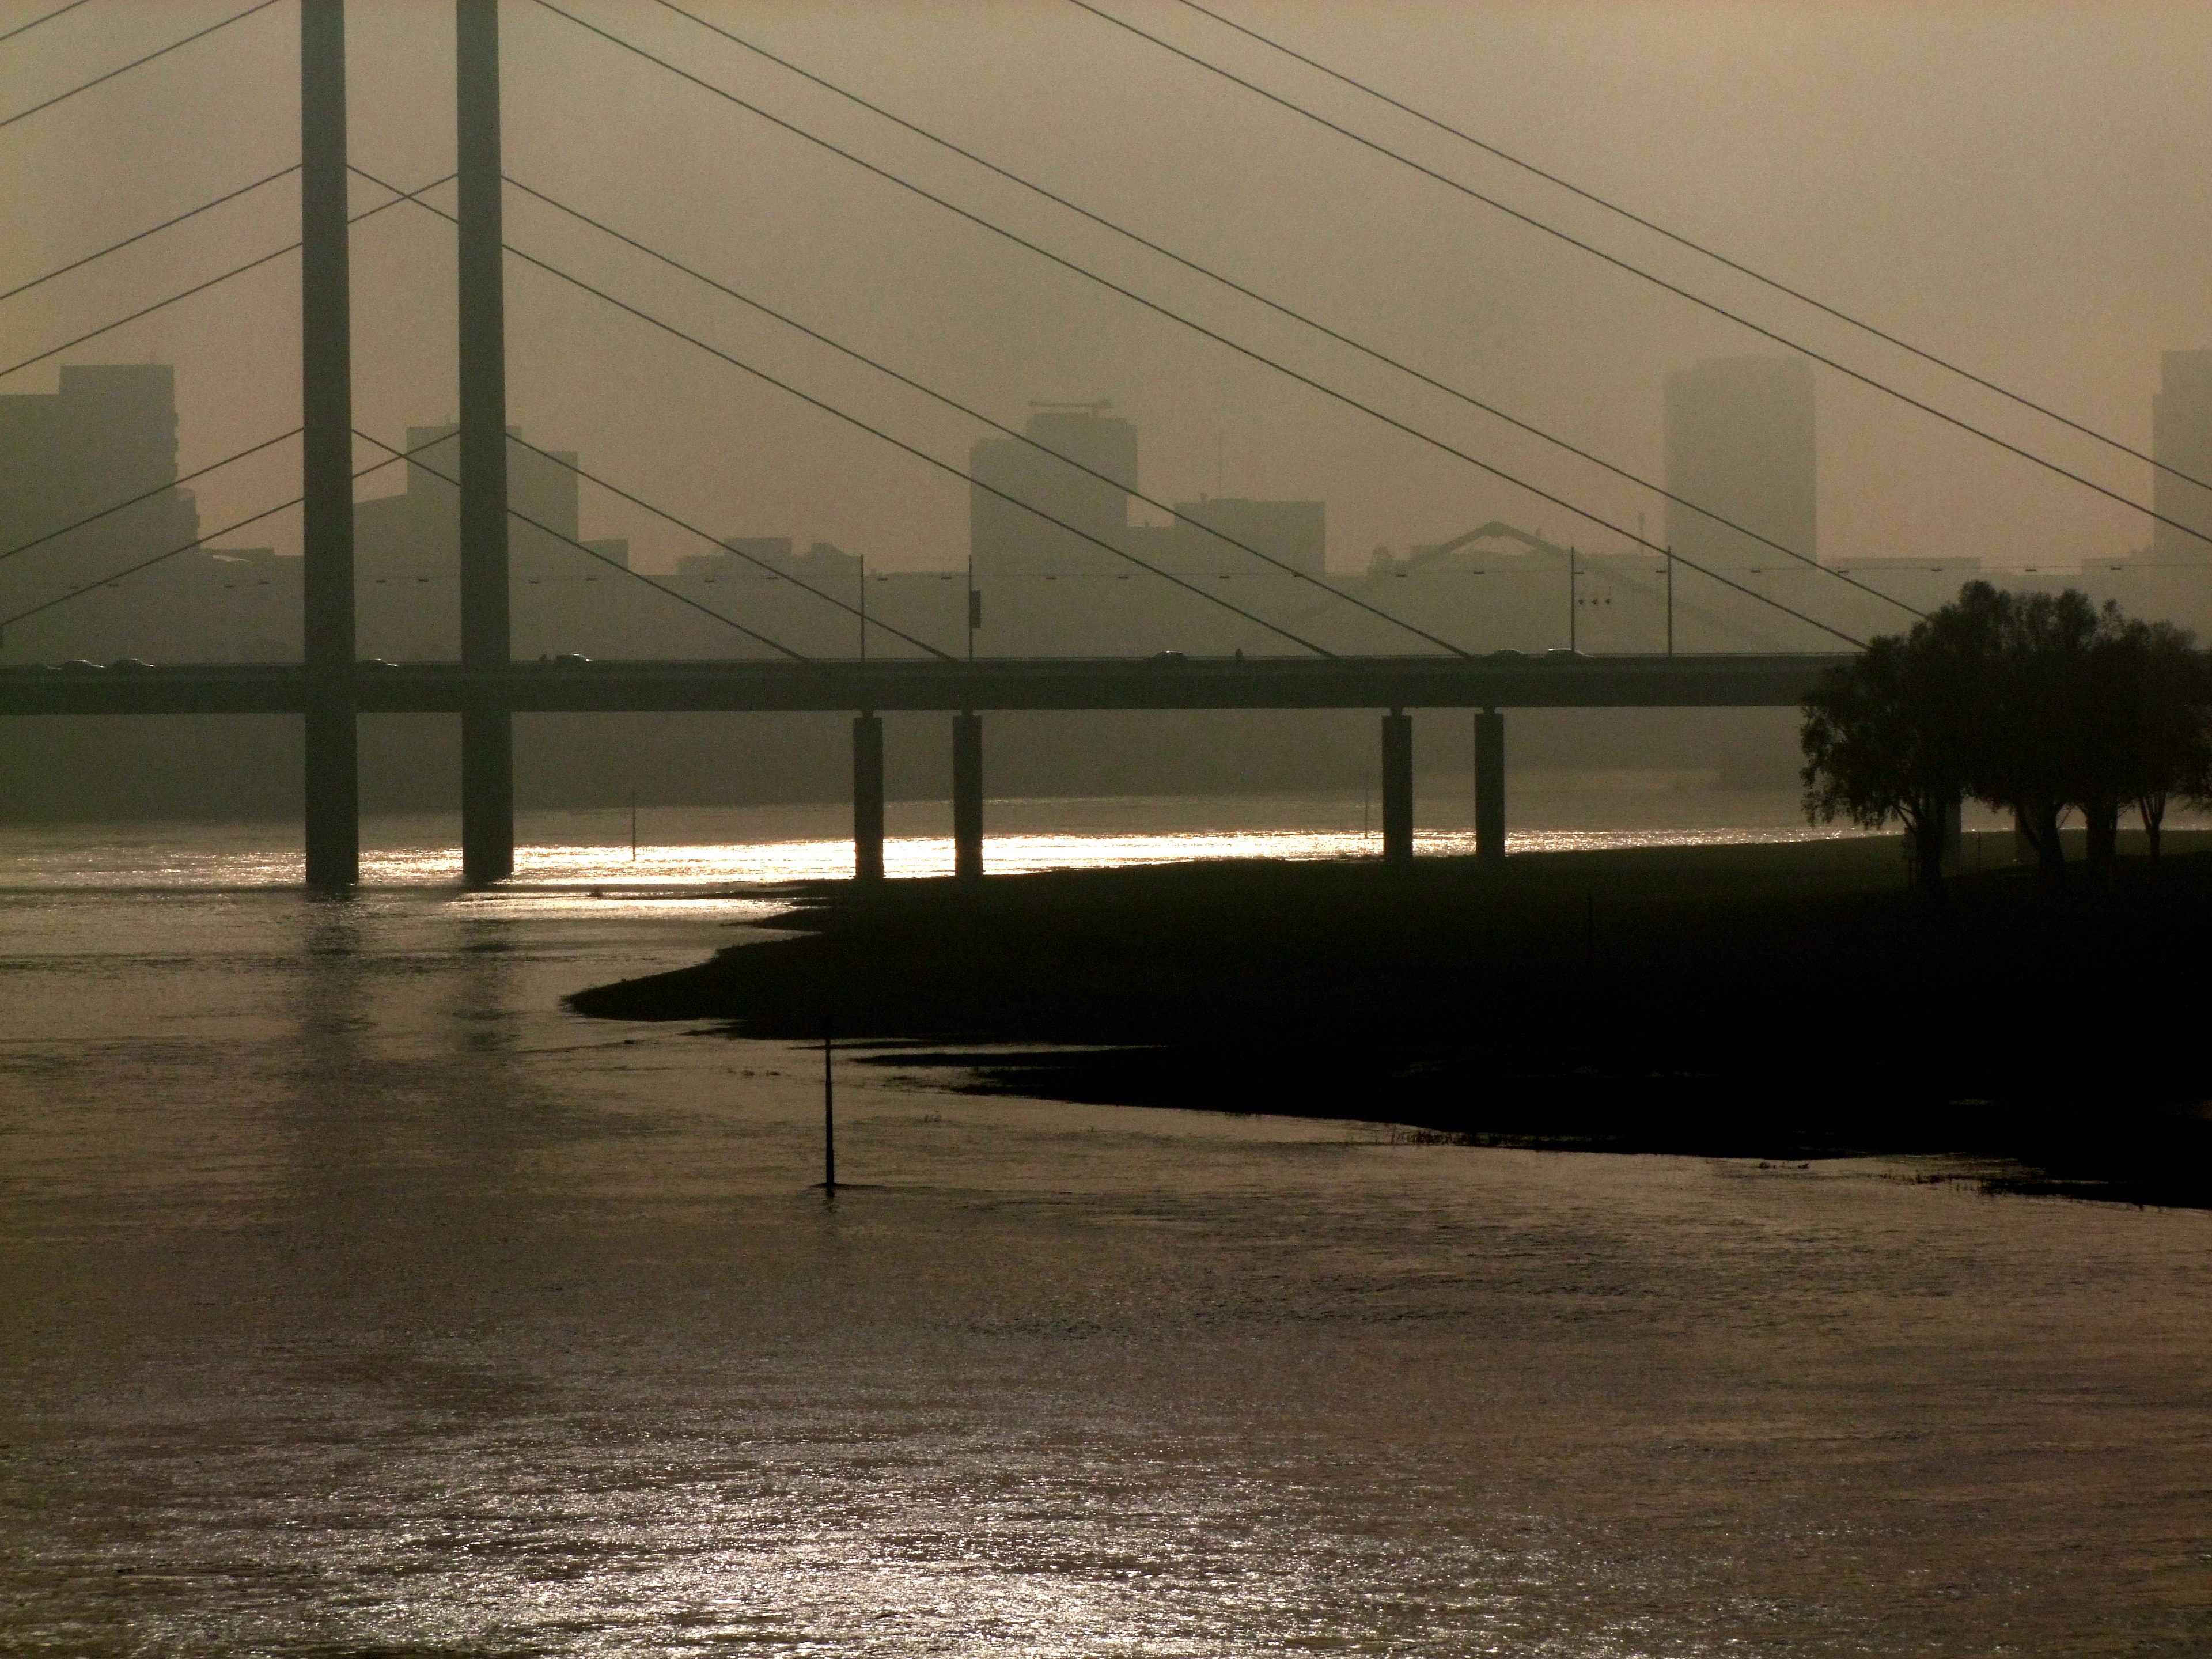
water, architecture, fog, sunrise, sunset, mist, bridge, morning, dawn, river, suspension bridge, dusk, evening, line, reflection, weather, pylons, germany, rhine, river landscape, dusseldorf, atmospheric phenomenon, knee bridge, rhine knee bridge